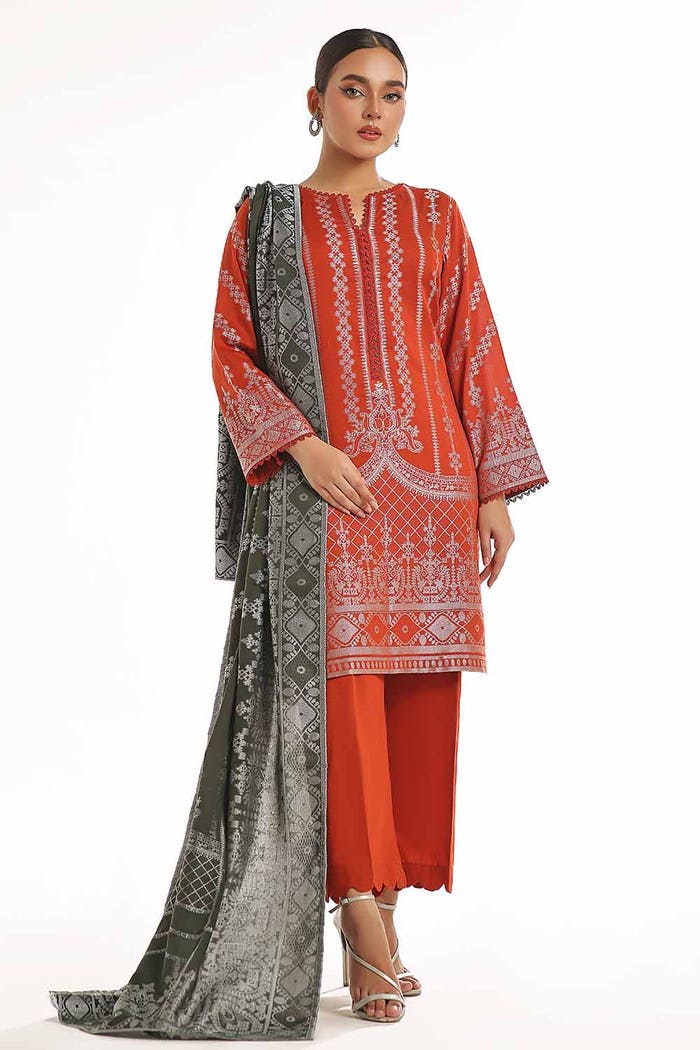
orange multi embroidered chiffon suit